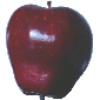
Label: red_delicious_apple